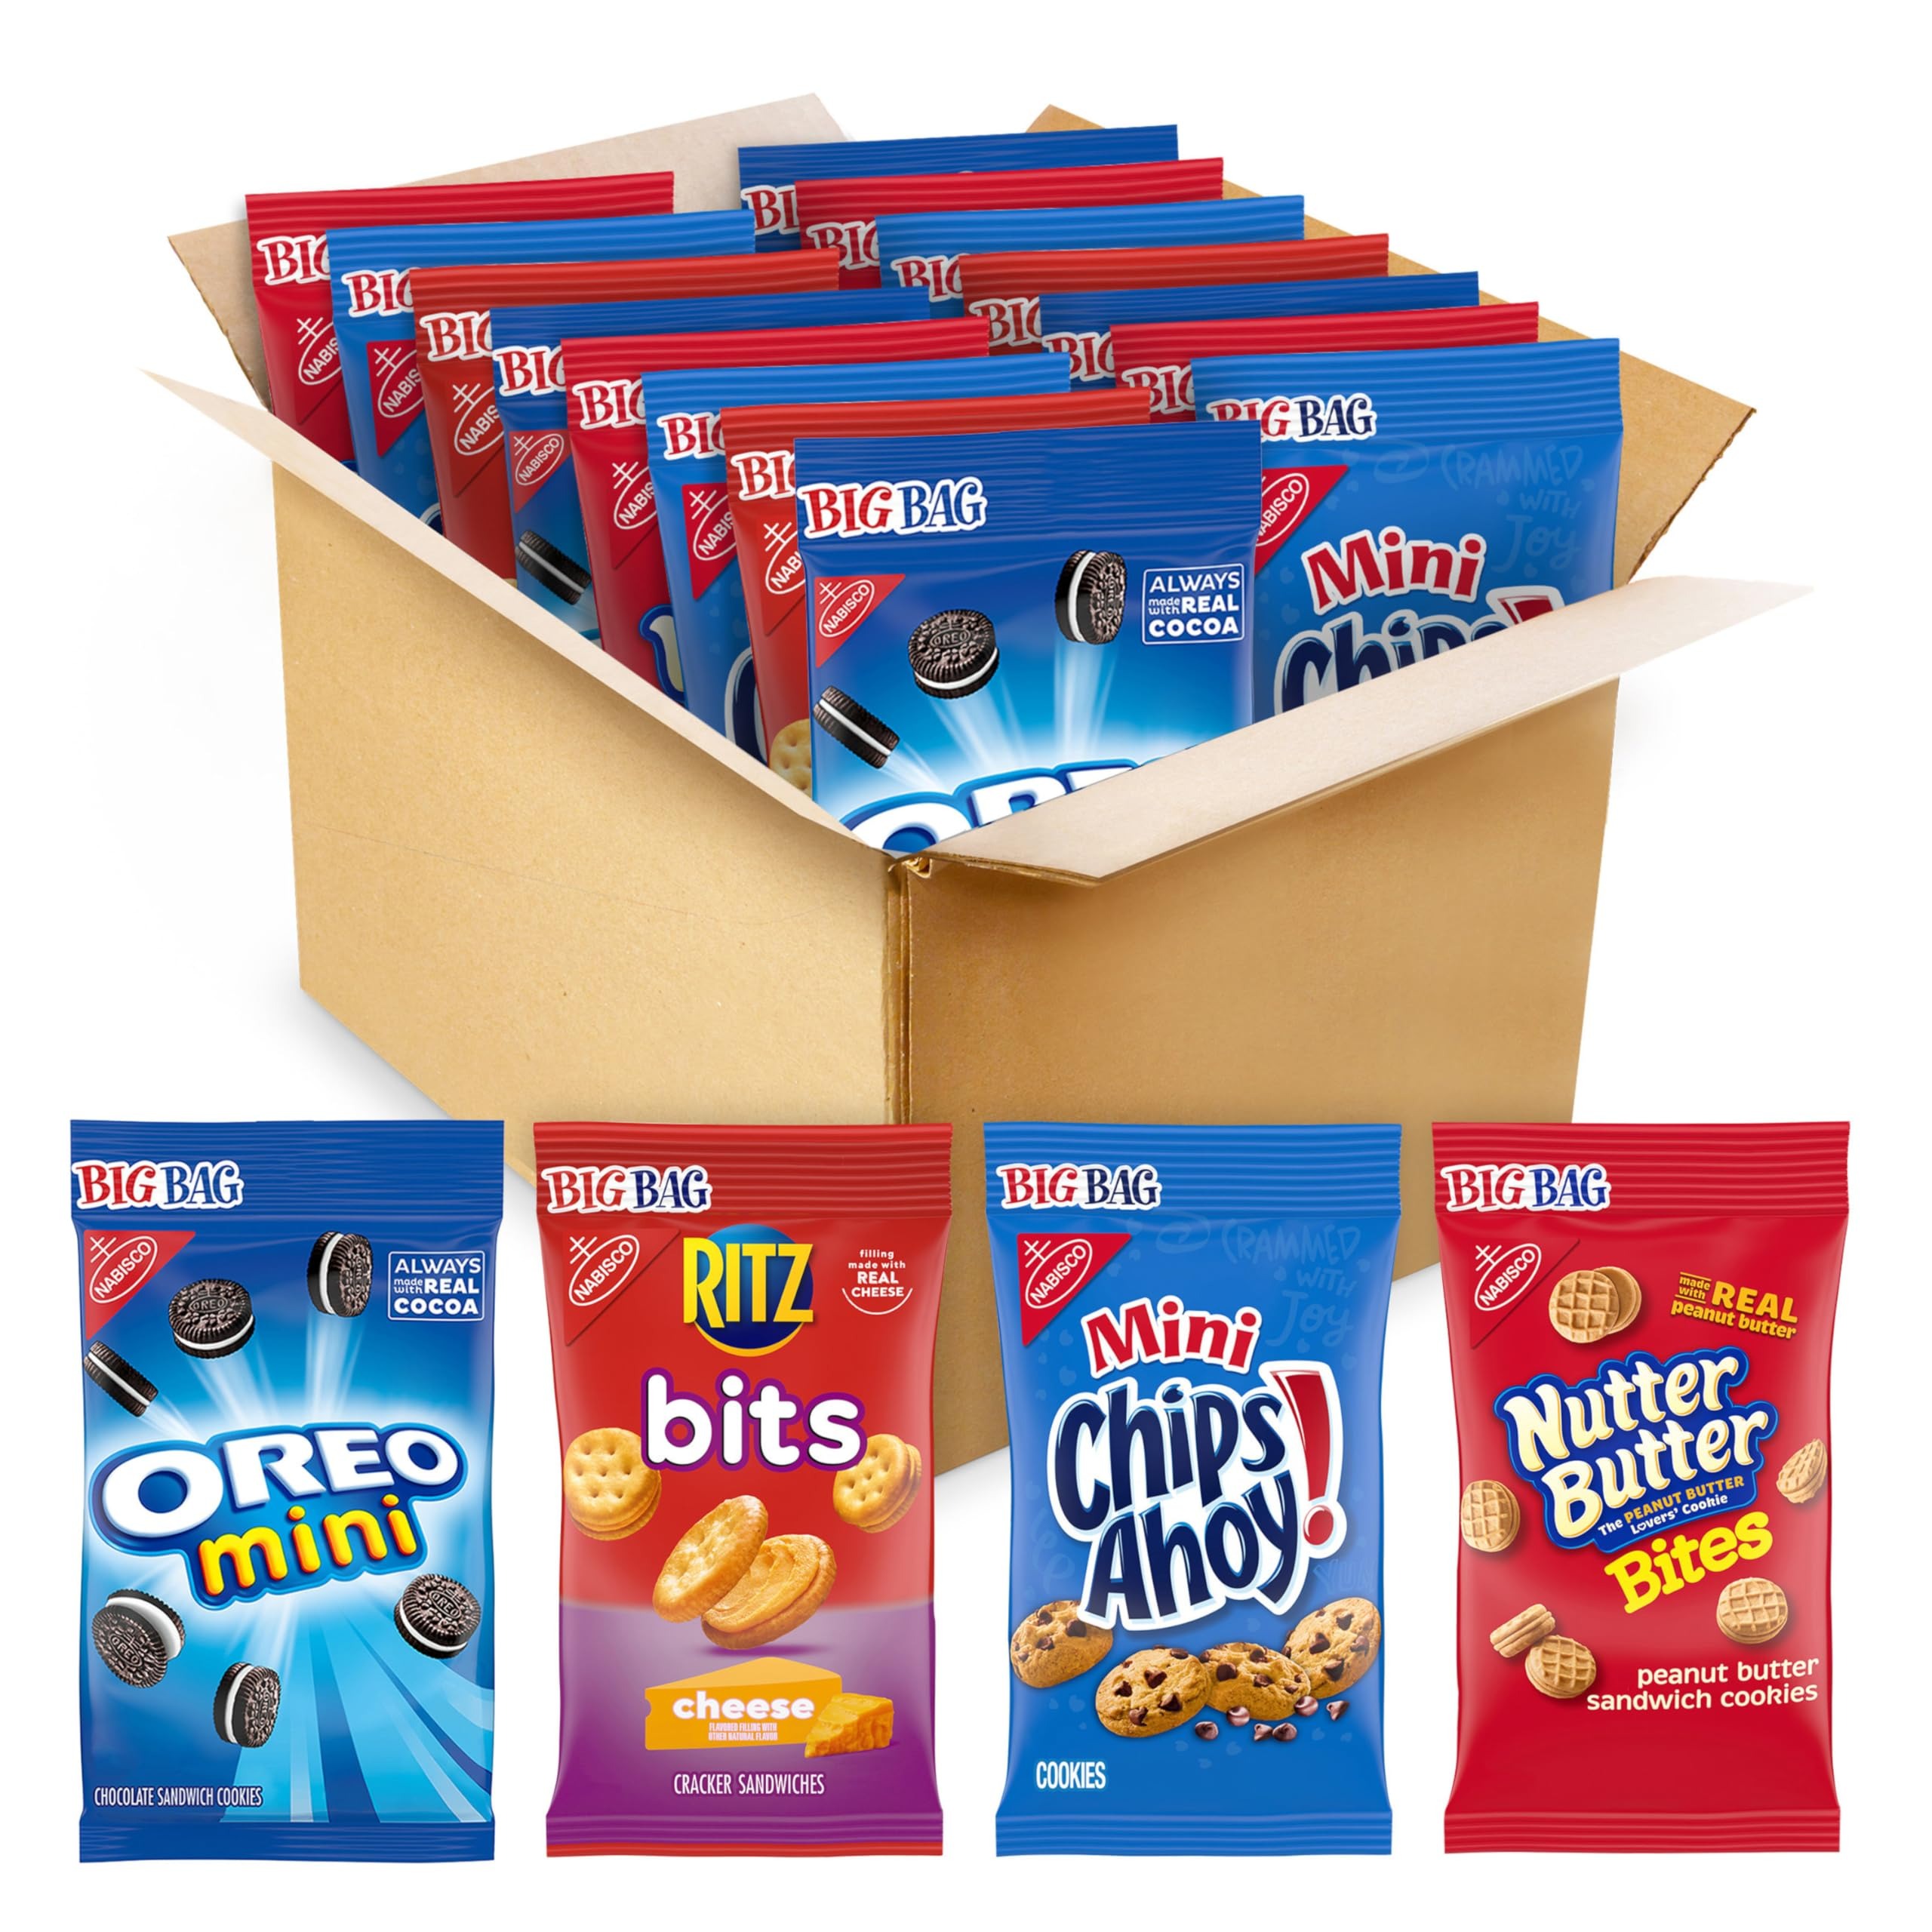
Item Name: OREO Mini Cookies, CHIPS AHOY! Mini Cookies, Nutter Butter Bites & RITZ Bits Cheese Crackers Variety Pack, 15 Big Bags
Bullet Point 1: Includes 15 - 3 oz Big Bags: 4 each OREO Mini Cookies, CHIPS AHOY! Mini Cookies, Nutter Butter Bites & 3 bags RITZ Bits Cheese Cracker Sandwiches (packaging)
Bullet Point 2: These bite-sized cookies and crackers are iconic treats in convenient Big Bags, making them great for sharing and taking on the go
Bullet Point 3: From work to the classroom to parties, bus trips, and movie nights, any occasion is more fun with miniature Nabisco cookies and crackers
Bullet Point 4: Big Bags snack packs are great for sweet and savory gift bags, goodie jars, party favors, ice cream toppers, recipes, care packages, dessert baskets, lunch snacks and more
Bullet Point 5: Nabisco bulk variety pack includes Individually wrapped Big Bag snack packs which keep cookies and crackers fresh and ready to share
Value: 45.0
Unit: Ounce

Price: 21.99